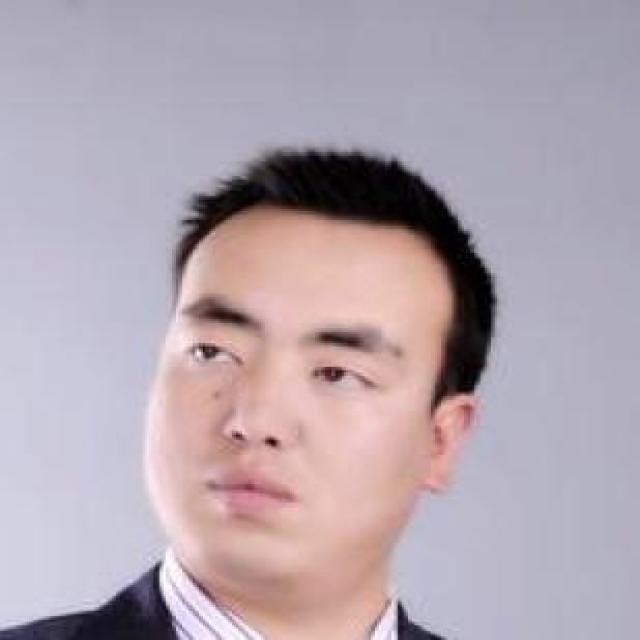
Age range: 21-44